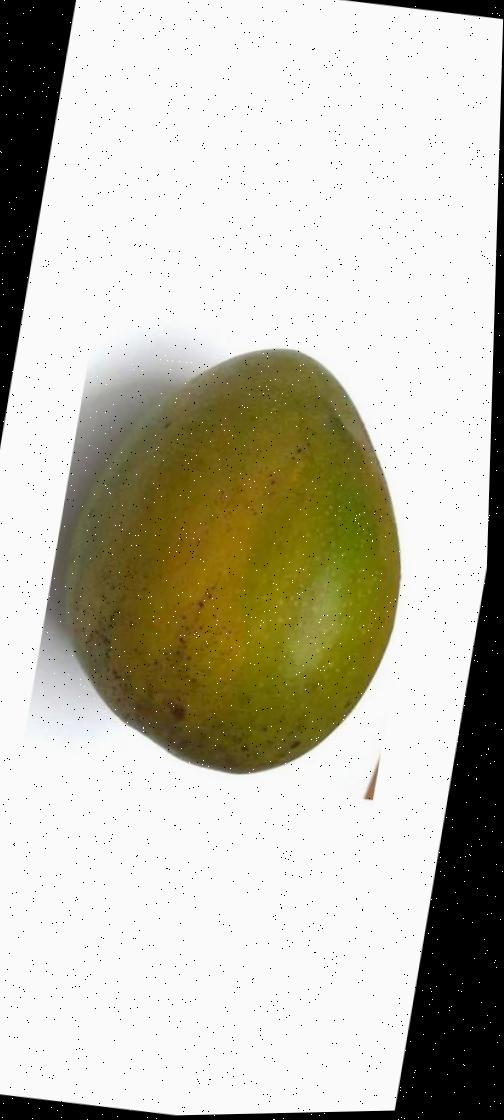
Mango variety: Bari-4